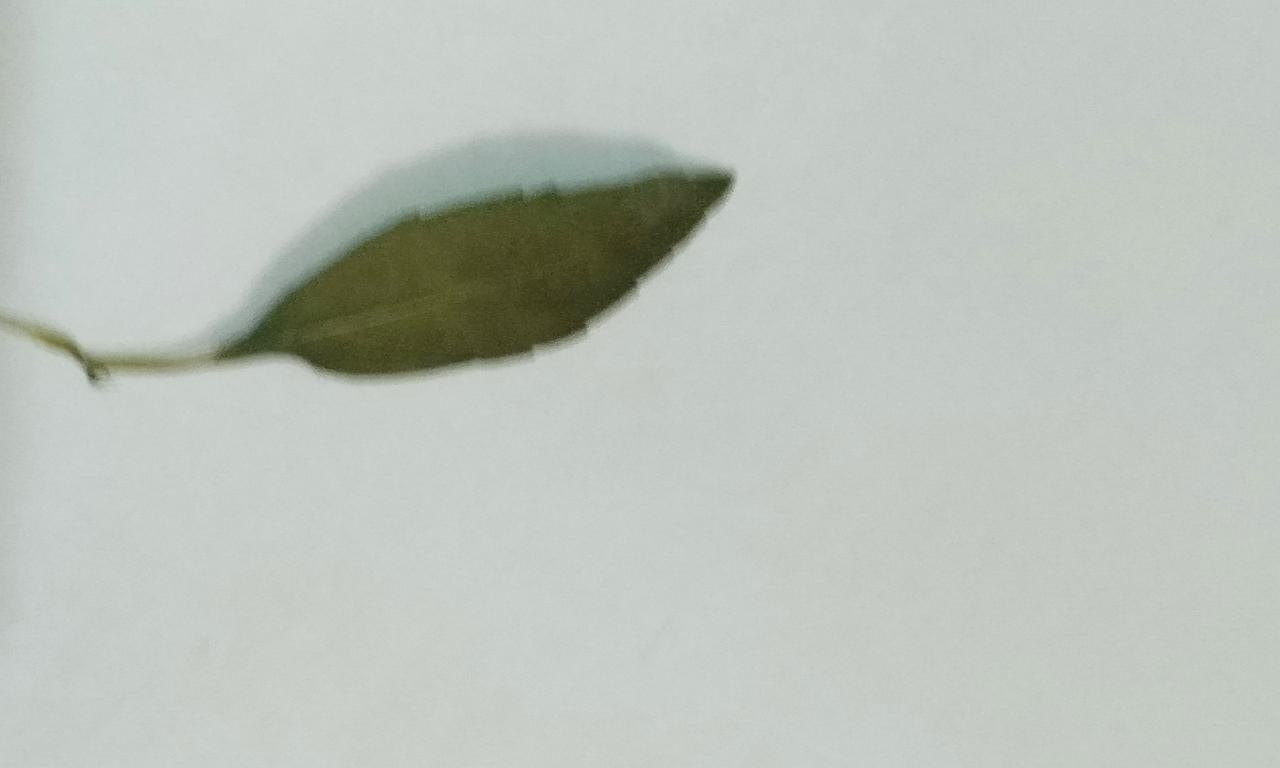
Label: Dried